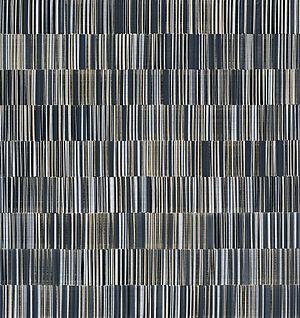
Nikola Dimitrov est un peintre allemand.